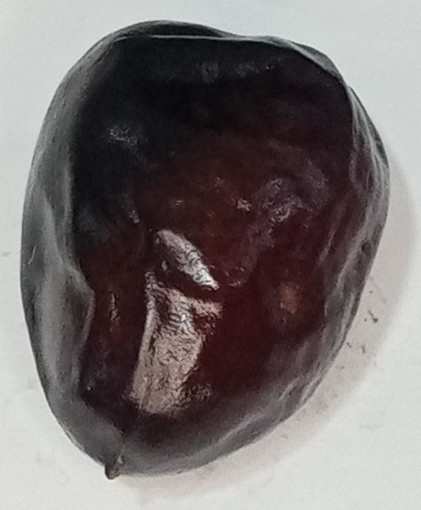
Variety: kupro
Size: large
Grade: grade-2